Honeymoon Hate

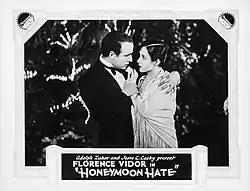
Lobby card

Honeymoon Hate is a lost 1927 American silent romantic comedy film directed by Luther Reed and written by Doris Anderson, Ethel Doherty, Herman J. Mankiewicz, George Marion Jr., and A.M. Williamson. The film stars Florence Vidor, Tullio Carminati, William Austin, Corliss Palmer, Shirley Dorman, and Effie Ellsler. The film was released on December 3, 1927, by Paramount Pictures.